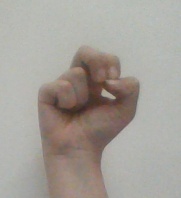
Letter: gaaf